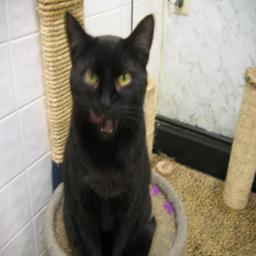
Animal: cats